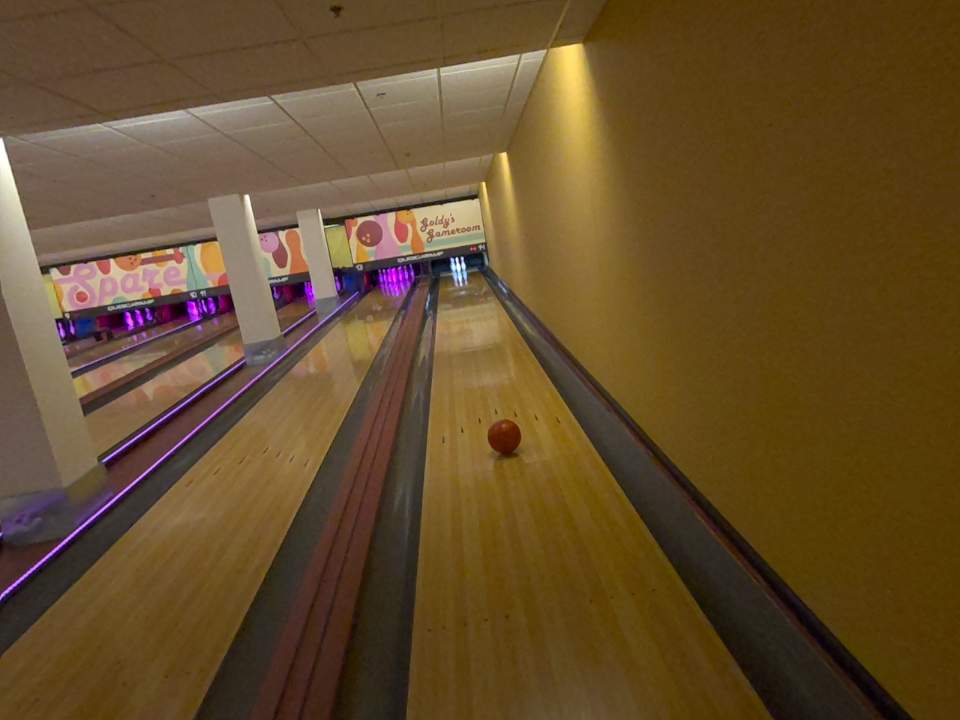
Object: bowling_ball